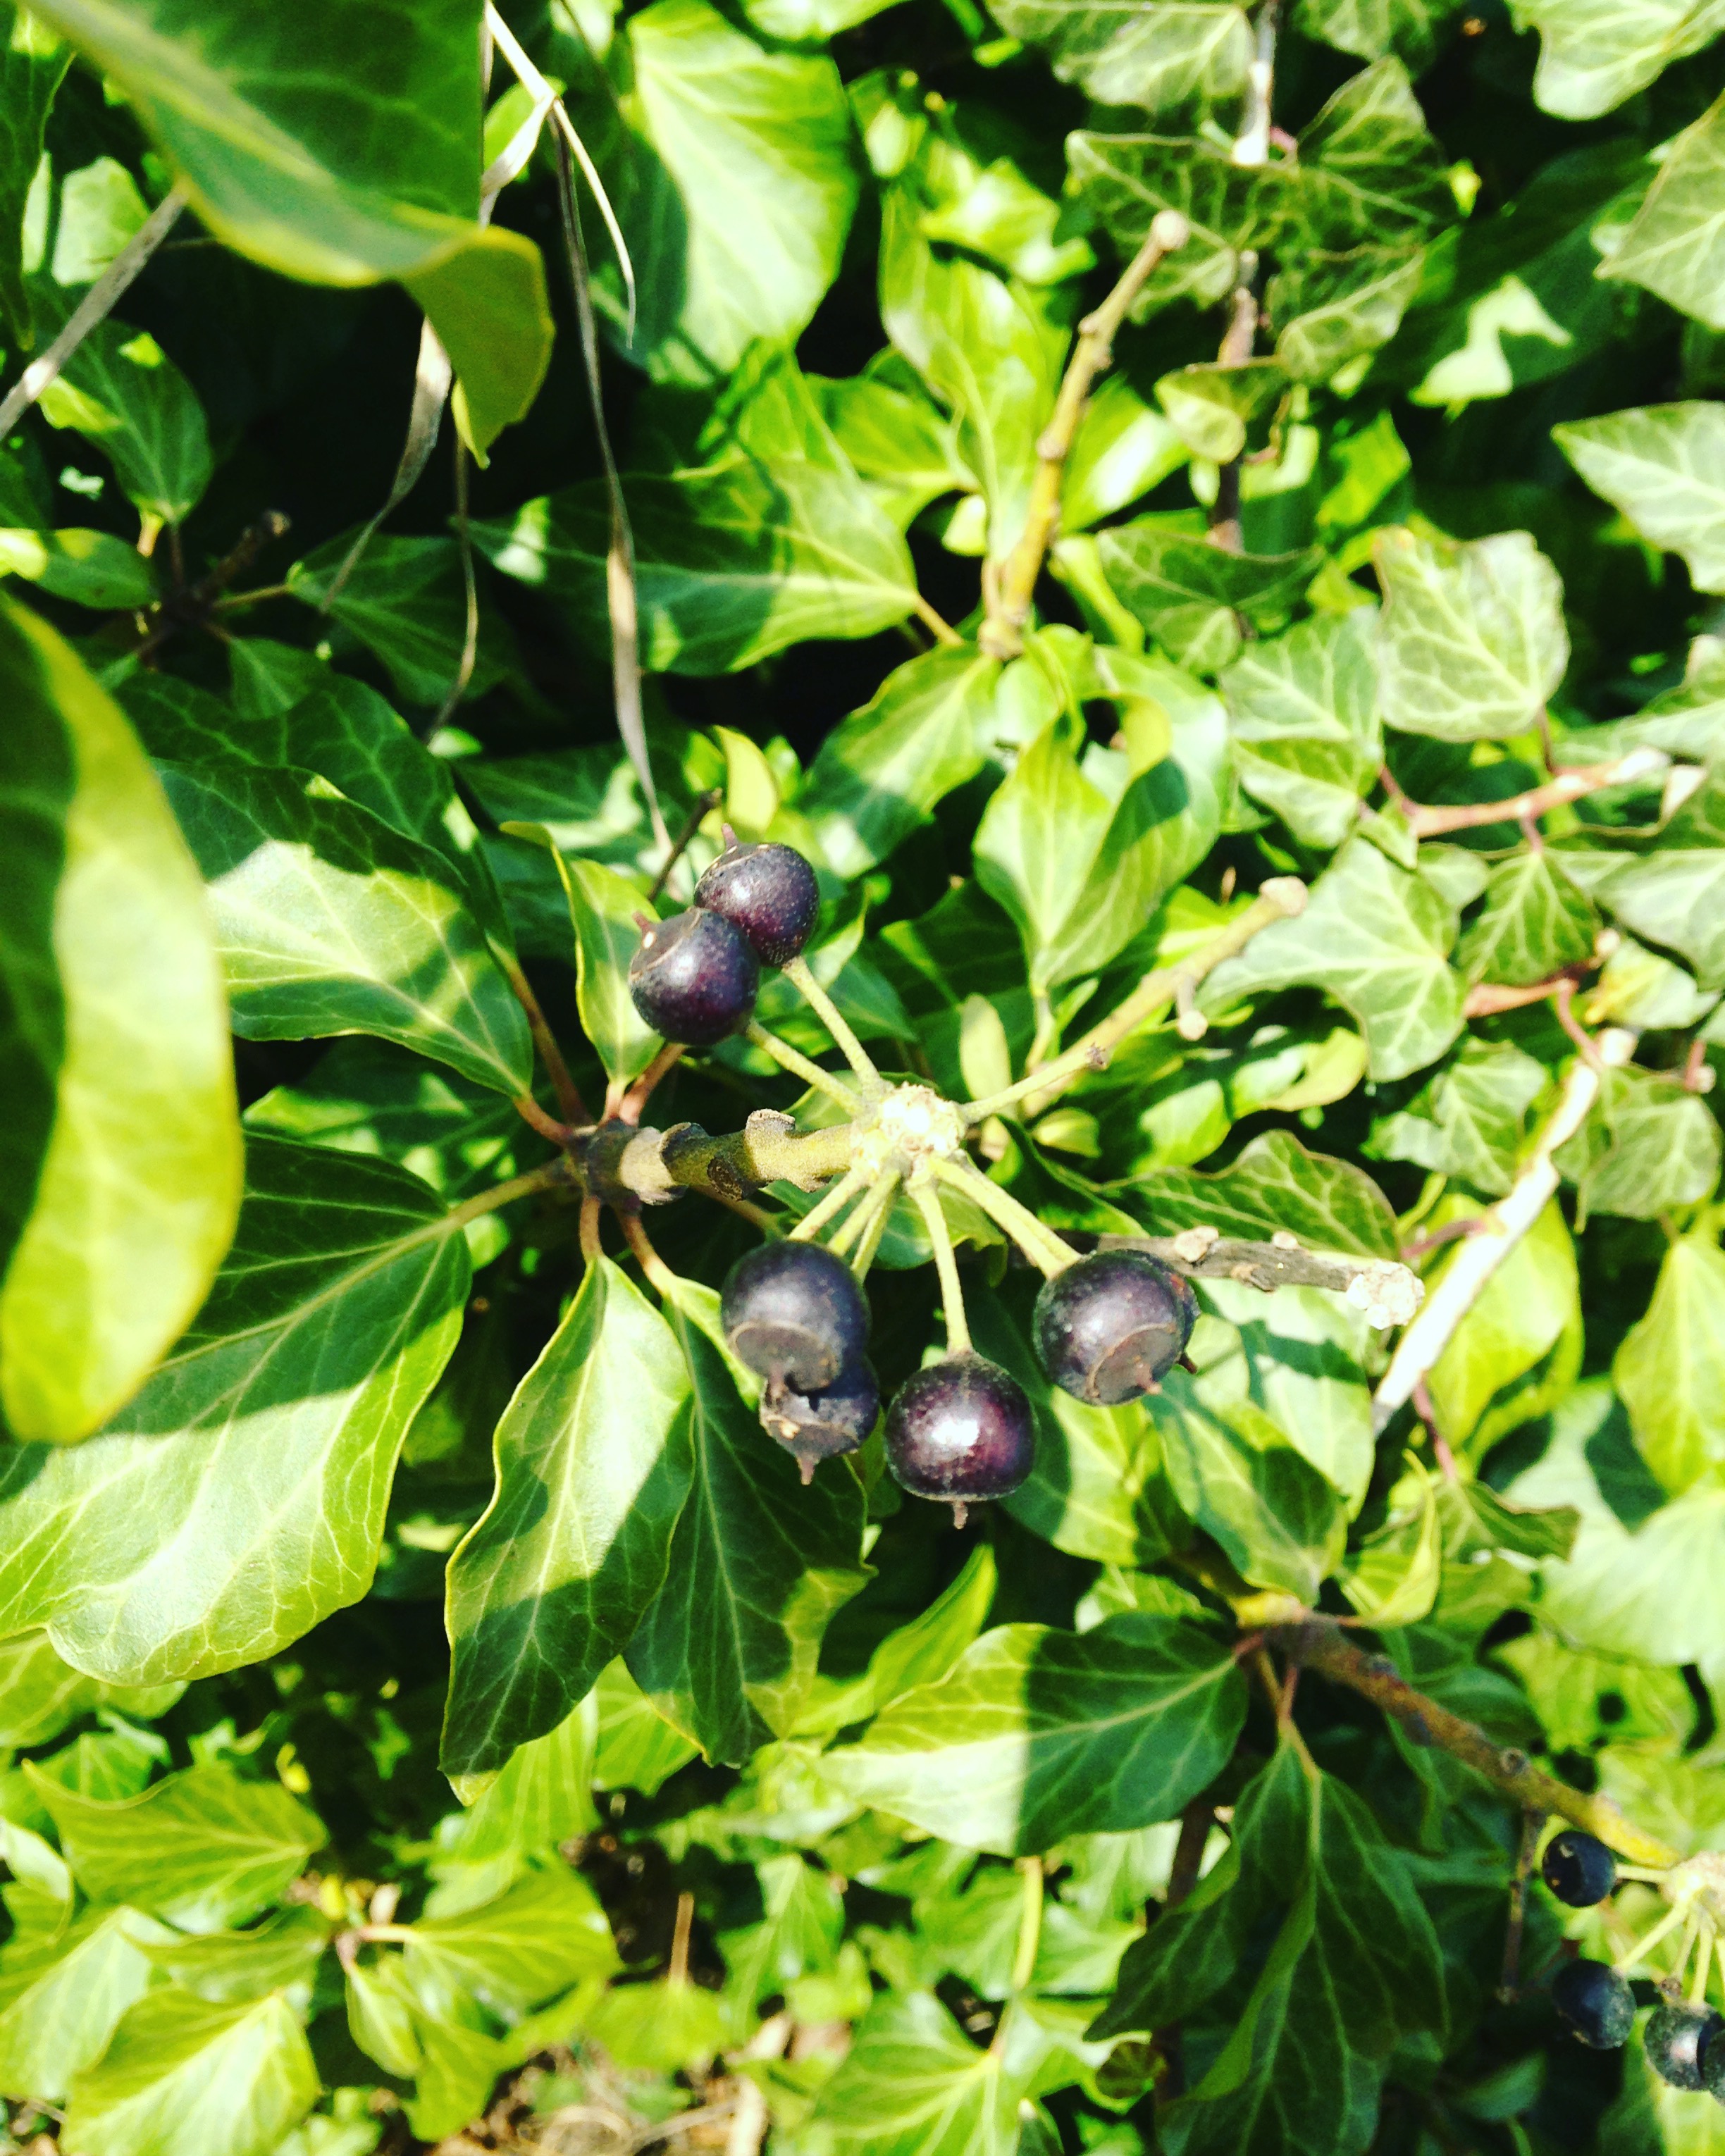
tree, plant, leaf, branch, evergreen